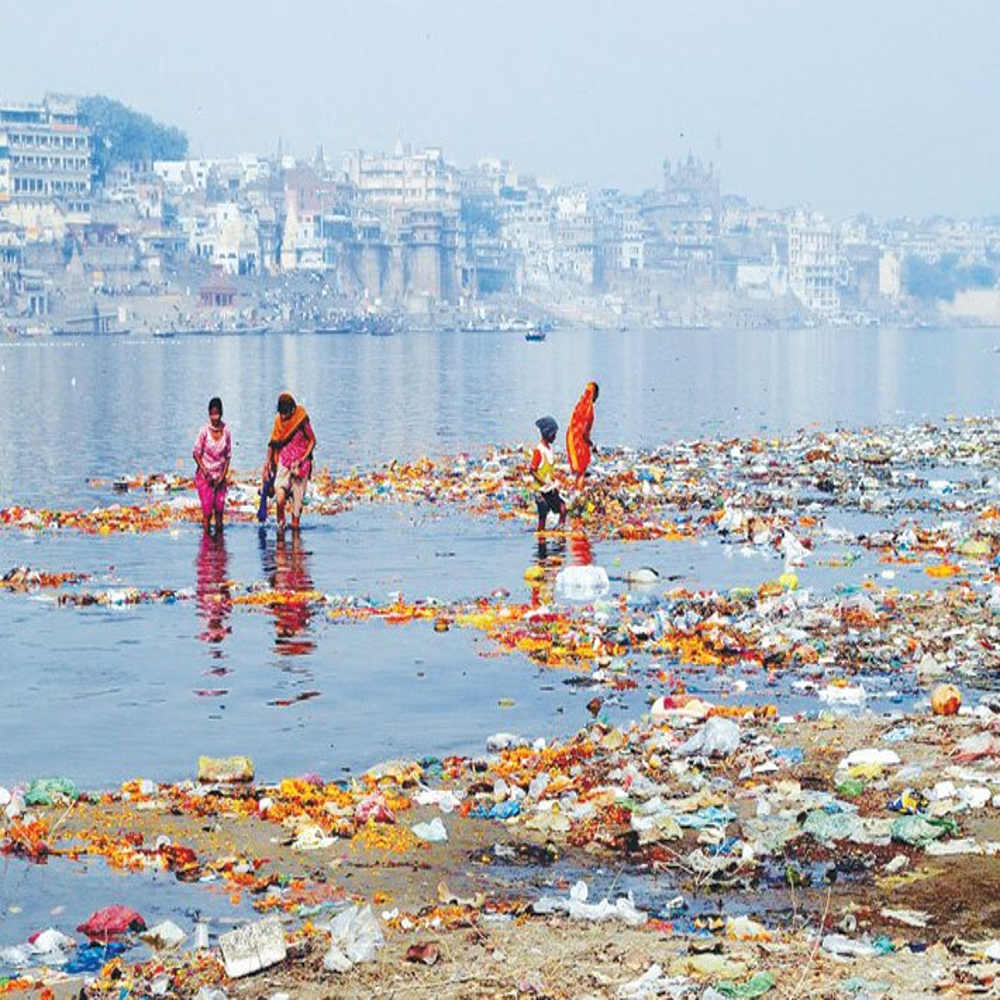
Body of water present: yes
Land polluted: yes
Water polluted: yes
Pollution percentage: 50%